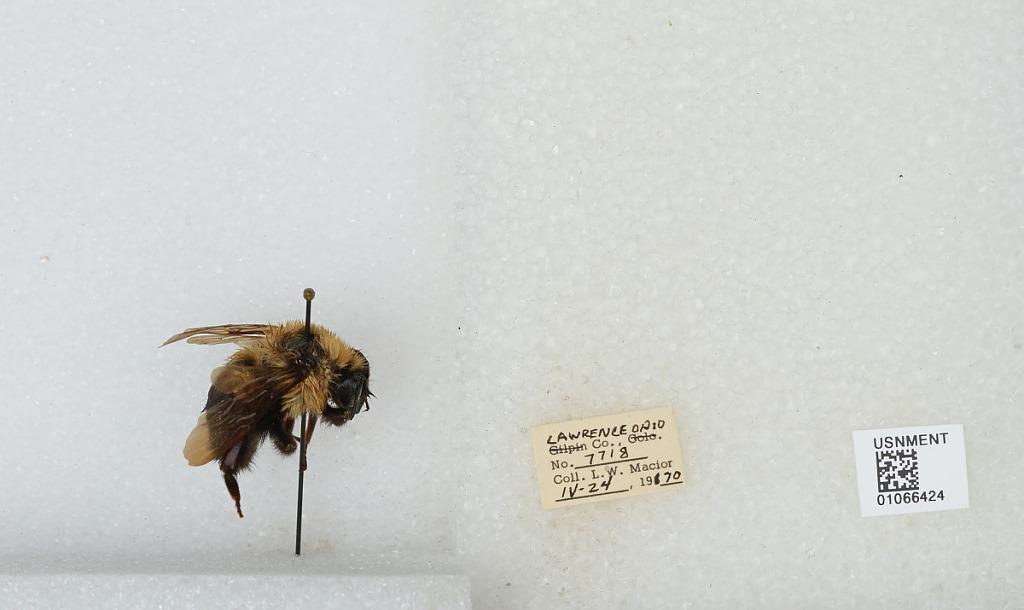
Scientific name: Bombus (Pyrobombus) bimaculatus Cresson
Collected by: L. Macior
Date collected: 1970-4-24
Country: United States
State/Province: Ohio
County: Lawrence
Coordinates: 38.59, -82.54